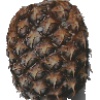
Label: Pineapple 1